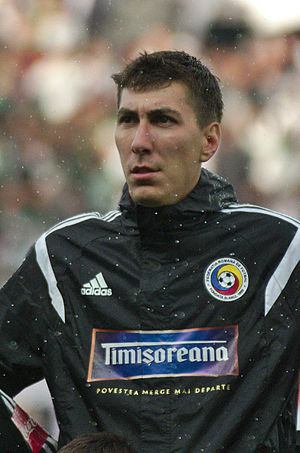
Costel Pantilimon
Costel Fane Pantilimon er en rumænsk fodboldspiller der spiller som målmand hos Nottingham Forest, udlejet fra Watford.